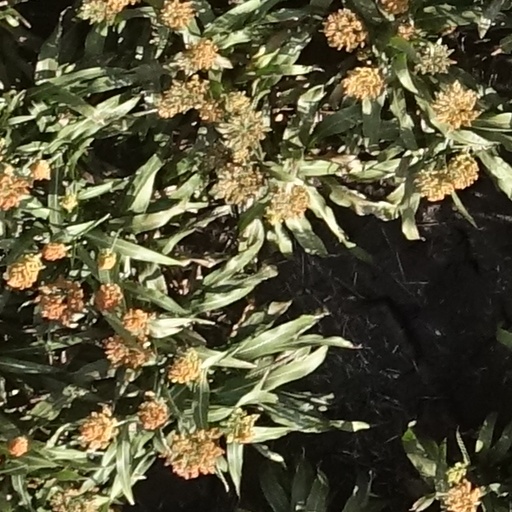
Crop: sorghum